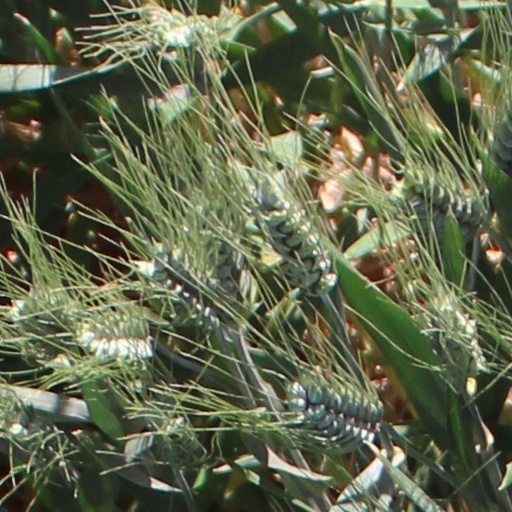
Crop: wheat